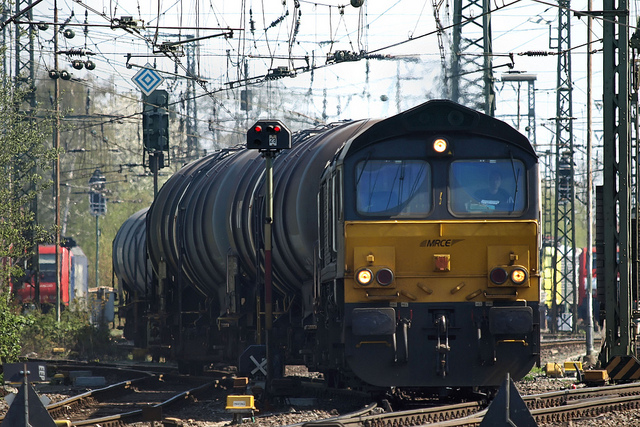
a yellow and black train traveling along a train track

a black train with a yellow front on the engine

The train is sitting under lots of wires and poles.

A train carrying cylinder shaped cars behind it.

Train with a large series of cars behind it during the day.